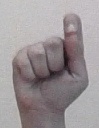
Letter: fa